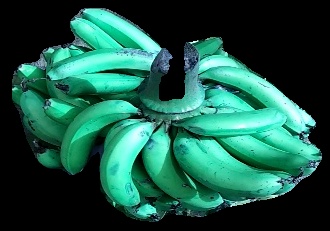
Variety: pachbale
Grade: grade3